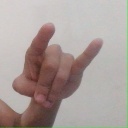
अक्षर: च